Paleontology in Oregon

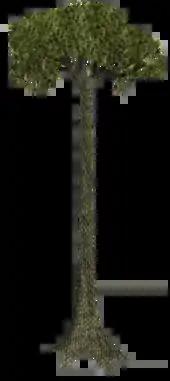
Artist's rendition of the scale tree genus "Lepidodendron"

Oregon's oldest known rock formations are found in the Blue Mountains and the Klamath Mountains. The state's oldest individual rock is a limestone near Suplee dated to nearly 400 million years ago, during the Devonian period of the Paleozoic era. These deposits include conodonts as well as extinct corals and brachiopods, indicating a shallow marine environment. Most of Oregon would remain under water until the Cenozoic era.